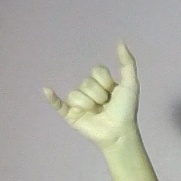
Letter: ya